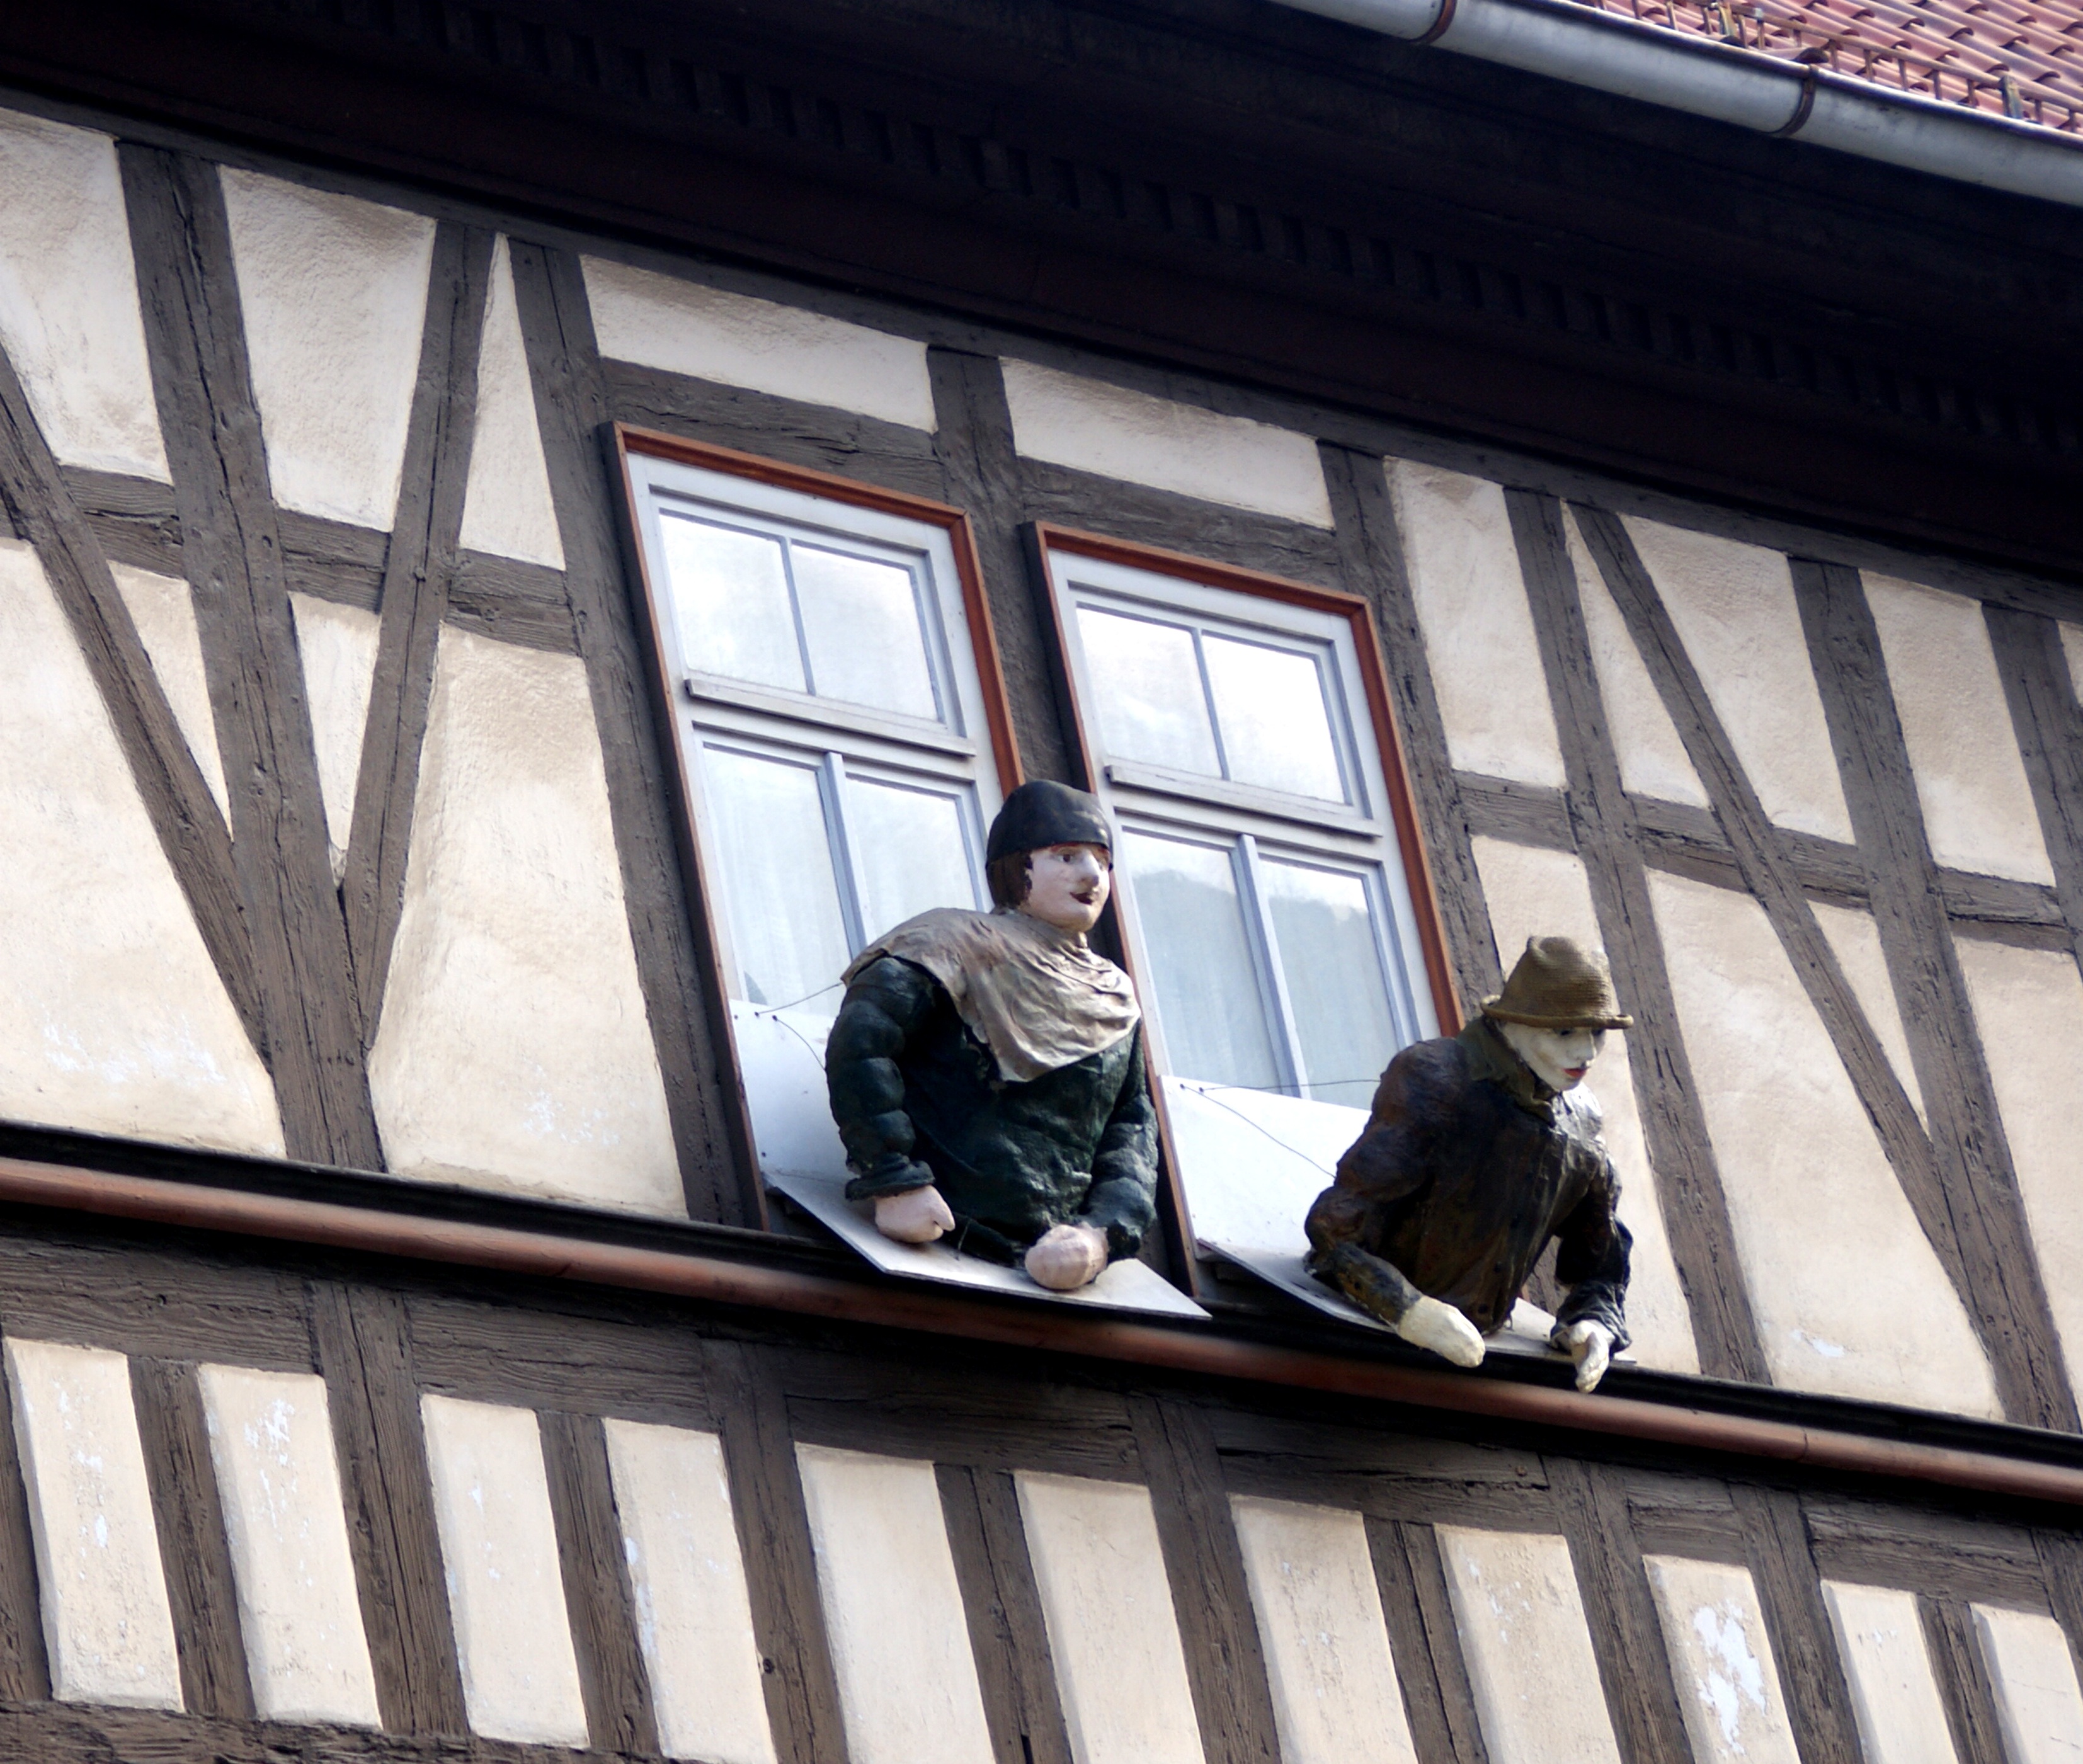
window, roof, balcony, fachwerkhaus, truss, fenstergucker